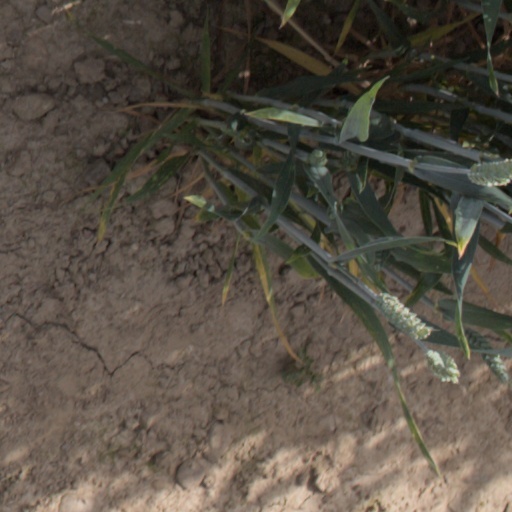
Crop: wheat